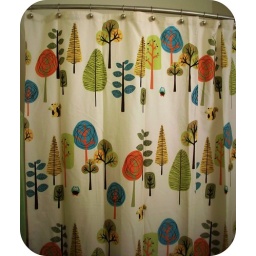
Decorated my bathroom around this awesome new shower curtain. I wanted something colorful and fall-ish